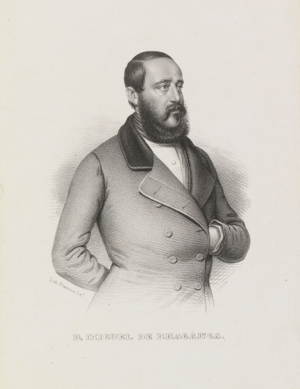
Michel Iᵉʳ, né le 26 octobre 1802 à Queluz, mort le 14 novembre 1866 à Esselbach, est roi de Portugal de 1828 à 1834.